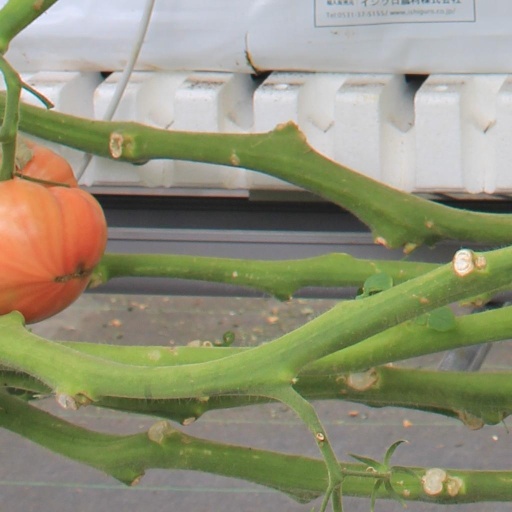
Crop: tomato